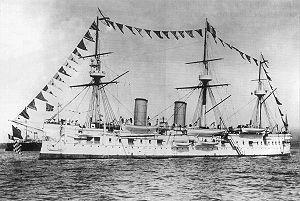
Le Dmitri Donskoï est l'un des premiers croiseurs cuirassés conçu pour la haute mer, il est construit pour la Marine impériale de Russie.